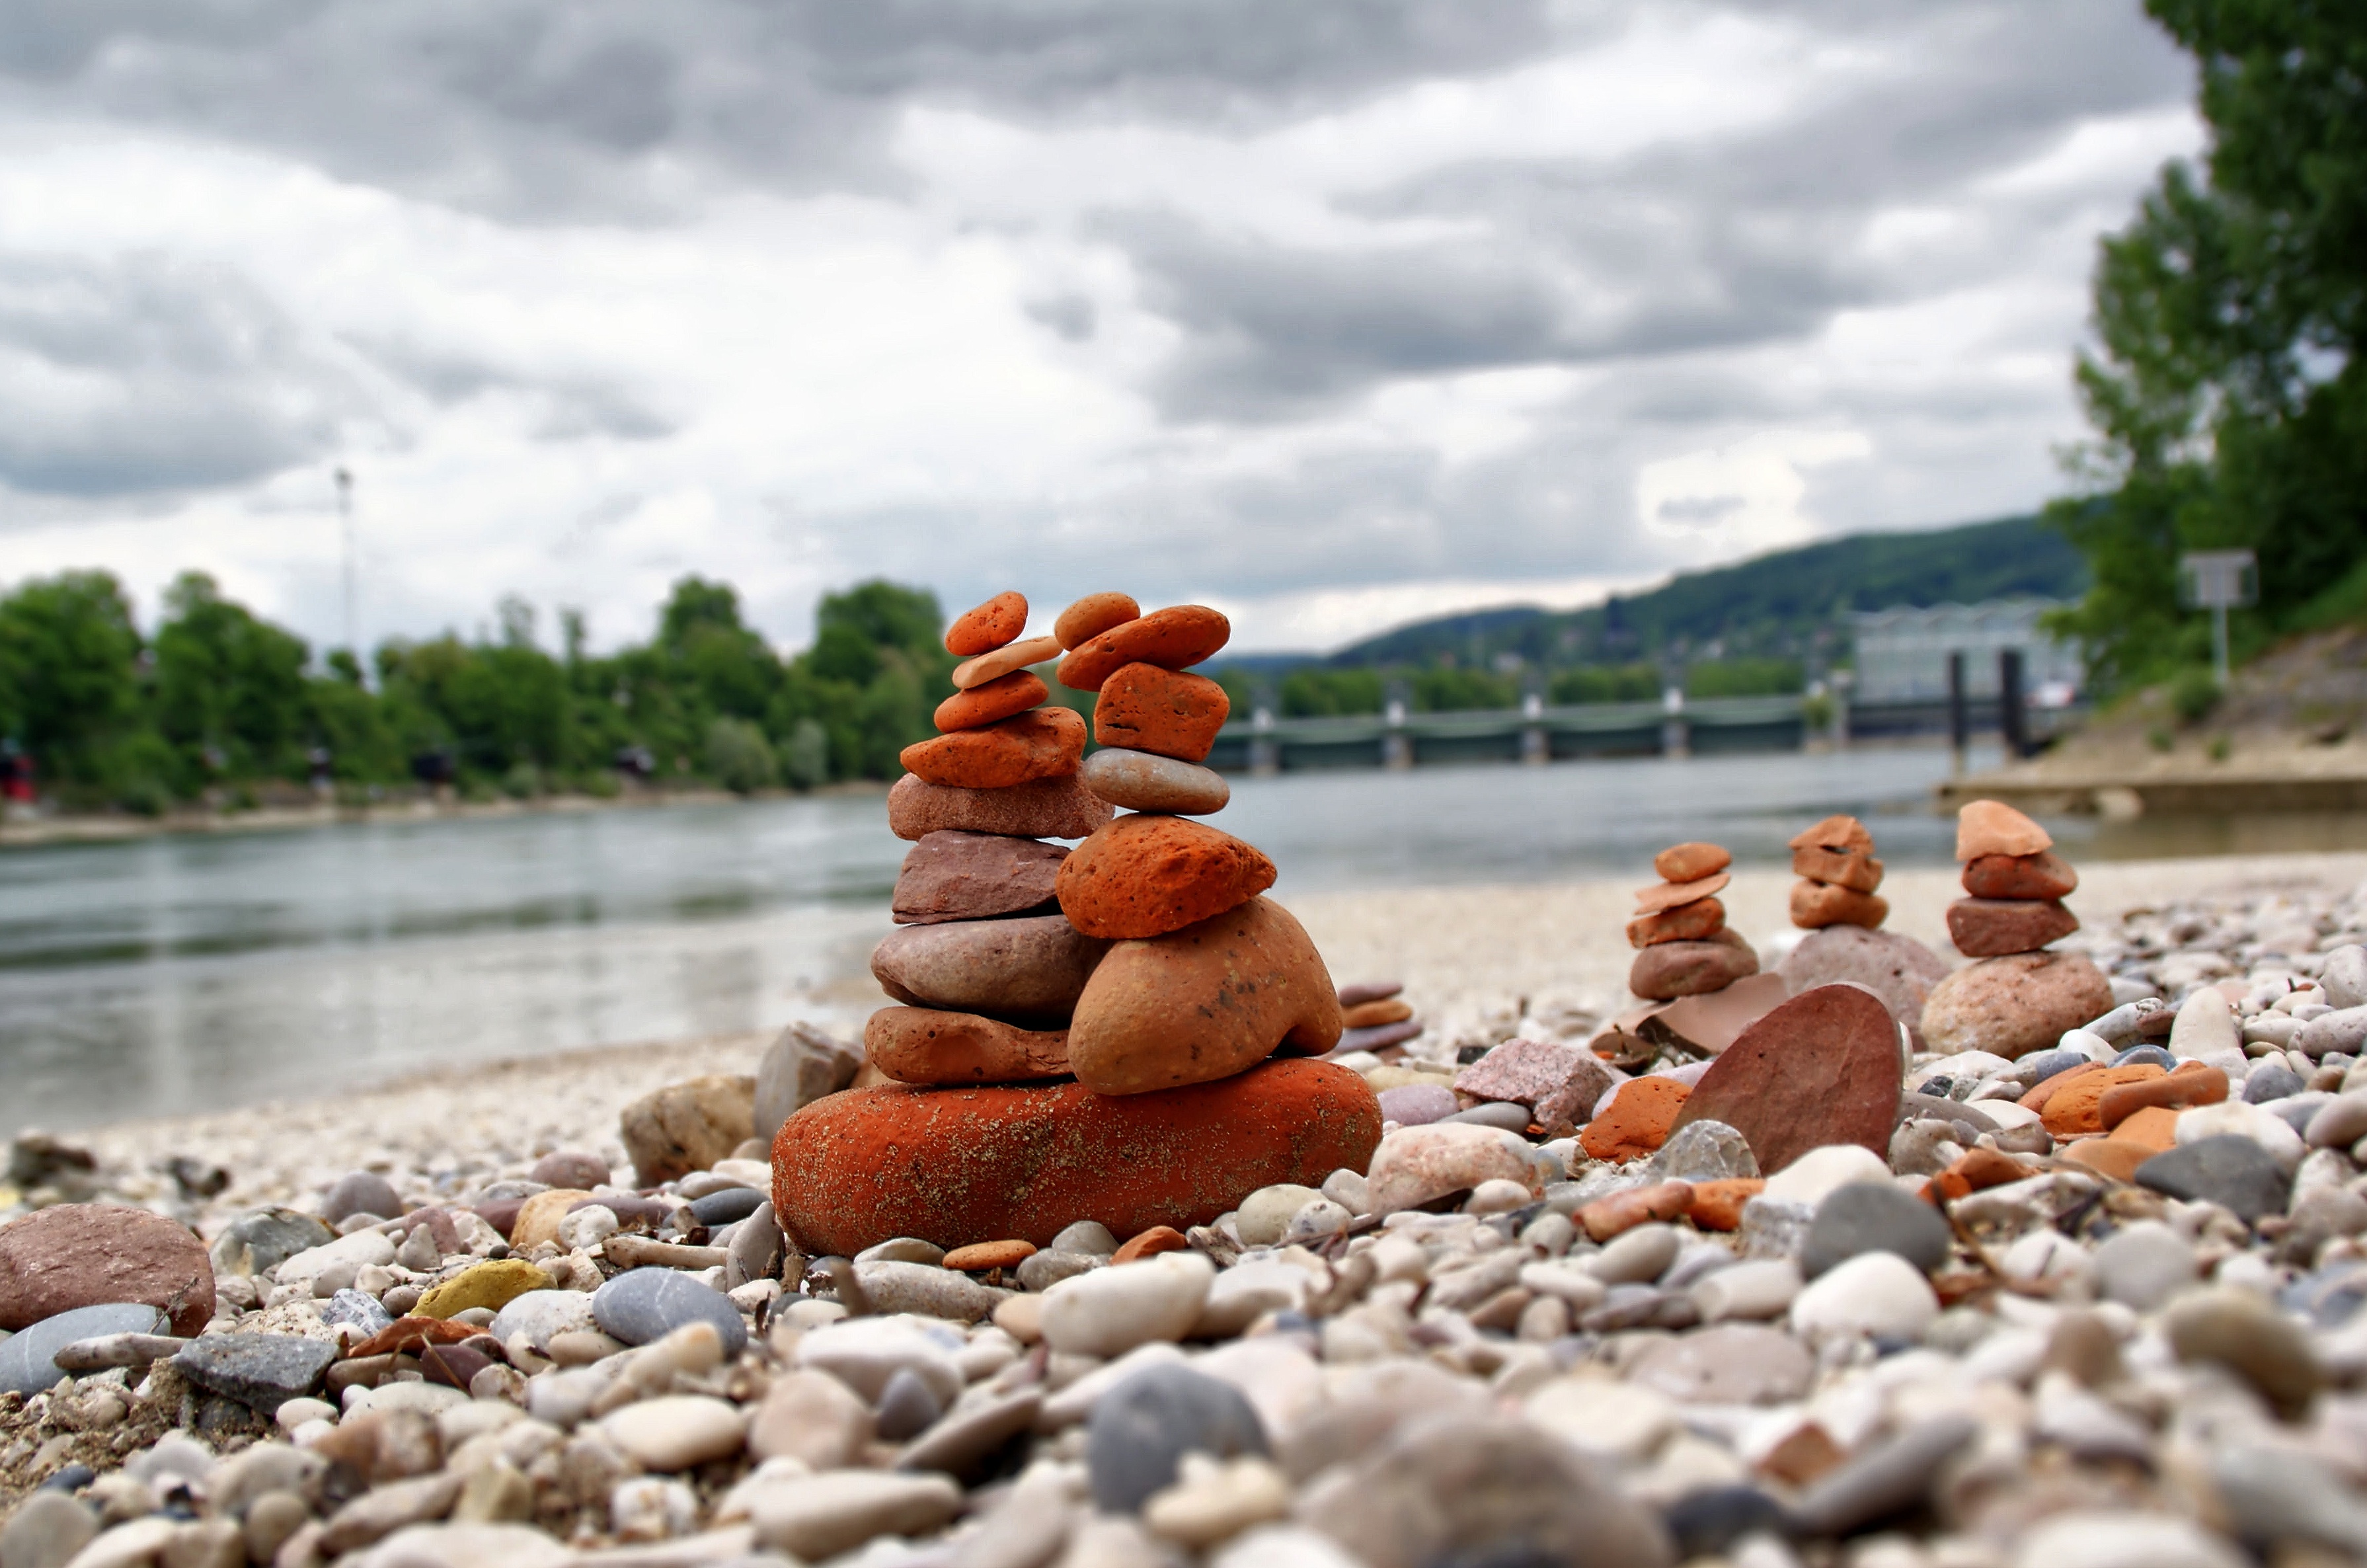
beach, landscape, sea, coast, water, outdoor, sand, rock, shore, river, season, material, stones, basel, rhine